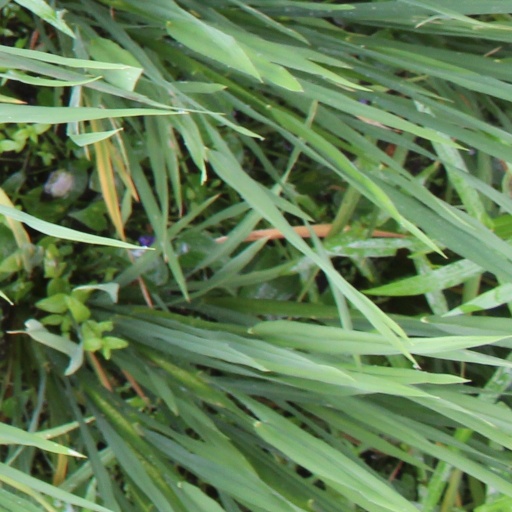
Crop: rice